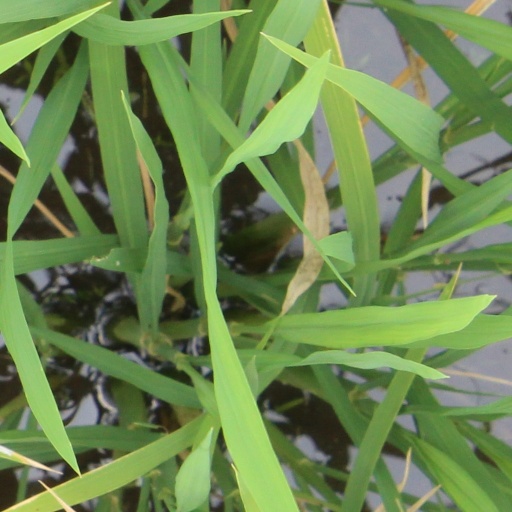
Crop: rice